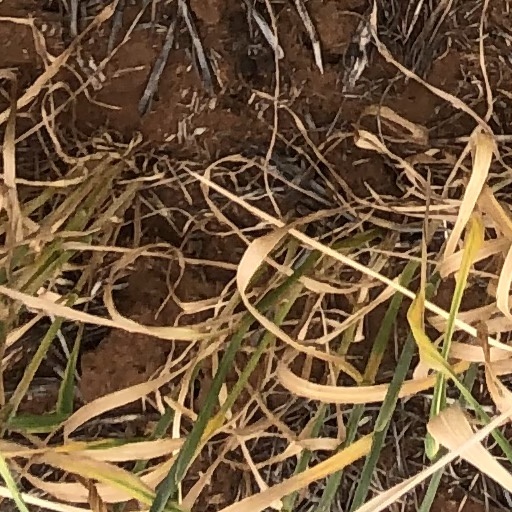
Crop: wheat